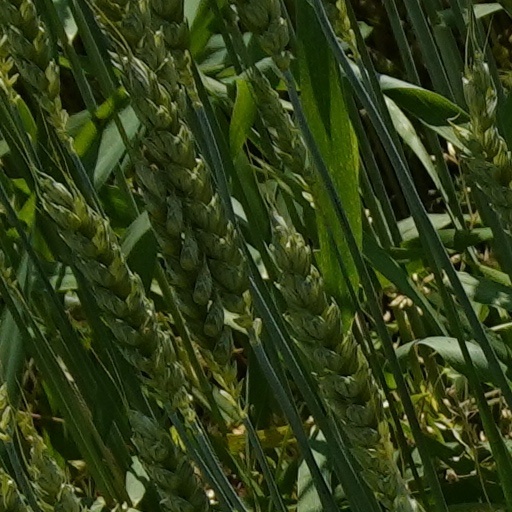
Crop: wheat